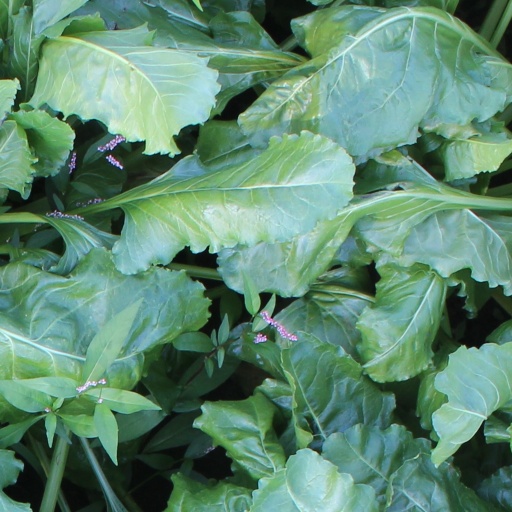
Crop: sugar beet